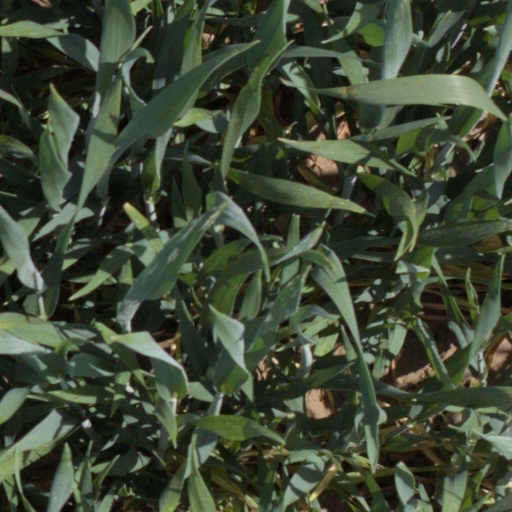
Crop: wheat